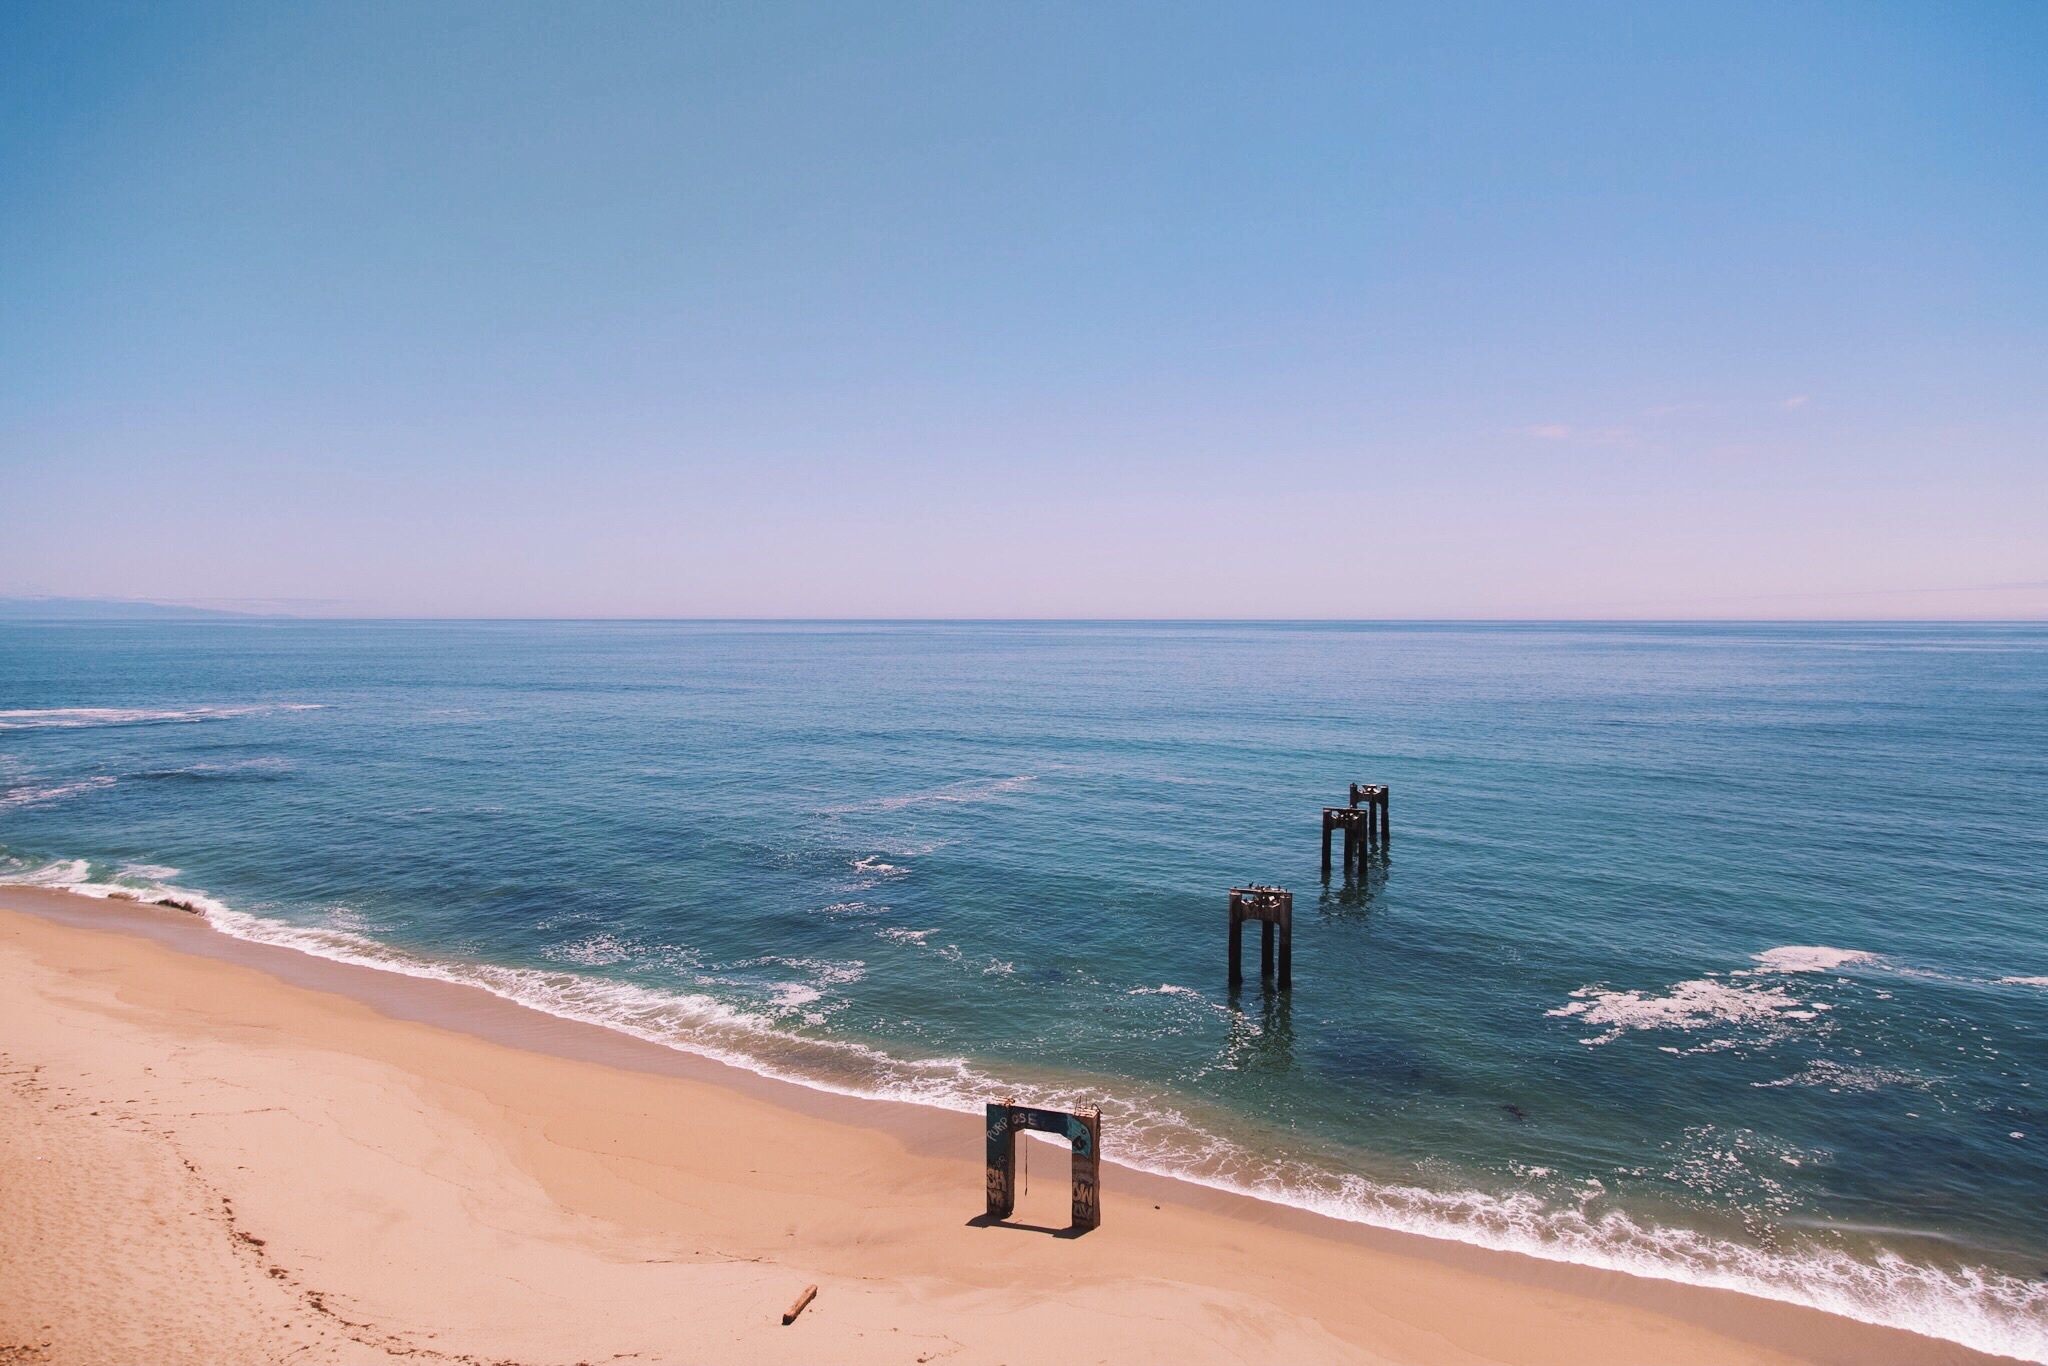
beach, sea, coast, sand, ocean, horizon, shore, wave, vacation, cliff, bay, terrain, body of water, cape, wind wave